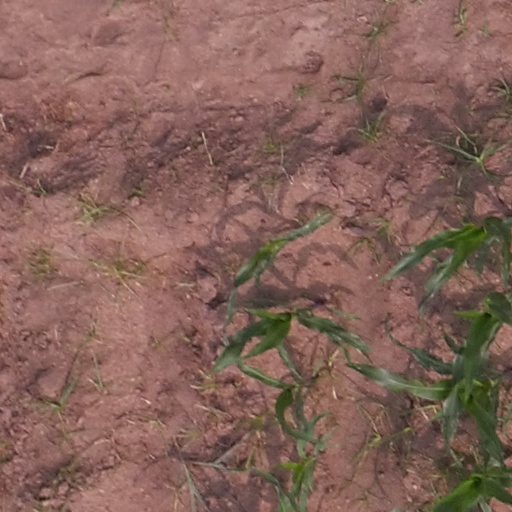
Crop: maize; corn